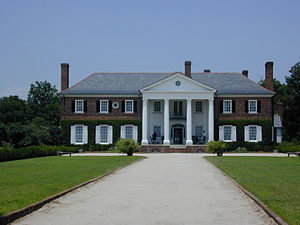
Boone Hall
Boone Hall Plantations hovedbygning fra 1934
Boone Hall er en plantage på halvøen Mount Pleasant uden for Charleston, South Carolina. Plantagebygningerne, der kaldes USA's mest fotograferede, er registreret i USA's National Register of Historic Places, selv om den nuværende hovedbygning er opført så sent som i 1934.